History of Silesia

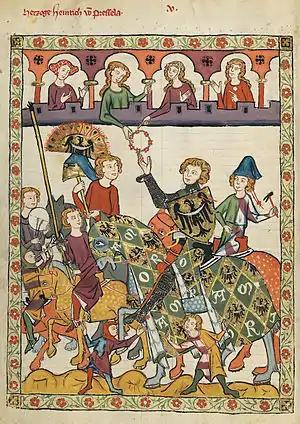
A depiction of most likely Henryk IV Probus.

The Ostsiedlung probably started with the arrival of German monks in the entourage of Bolesław I, who spent part of his life in Thuringia, when he returned from exile in the Holy Roman Empire. These Cistercian monks from the Saxon abbey of Pforta were brought into the country by the duke to establish Lubiąż Abbey. The monks received permission to settle Germans on their possessions, which in turn were excluded from Polish law "for all time" and instead encouraged to use their own German law. This approach became exemplary for later German settlements, but the German law also replaced older Slavic and Polish laws in existing settlements. Towns were chartered with the codified German town law, most of the time either Magdeburg law or local Silesian variants like Środa Śląska/Neumarkt law, which was a variant of Halle law. Existing towns received German town law often before the Mongol invasion in 1241. Examples include Wrocław, Oława, Sobótka and Środa Śląska.